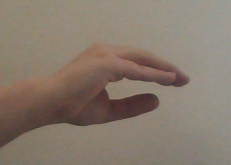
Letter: jeem